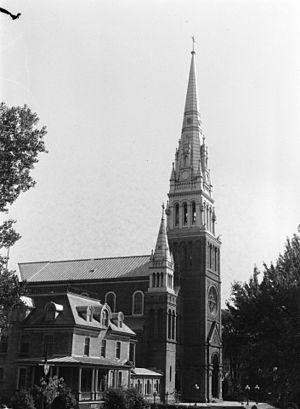
L'église et le presbytère de Sainte-Thérèse, au Québec.
Sainte-Thérèse est une ville dans la municipalité régionale de comté de Thérèse-De Blainville au Québec, située dans la région administrative des Laurentides a environ 30 kilomètres au nord de la ville de Montréal. Elle s’est récemment classée au troisième rang des villes les mieux administrées au Québec.